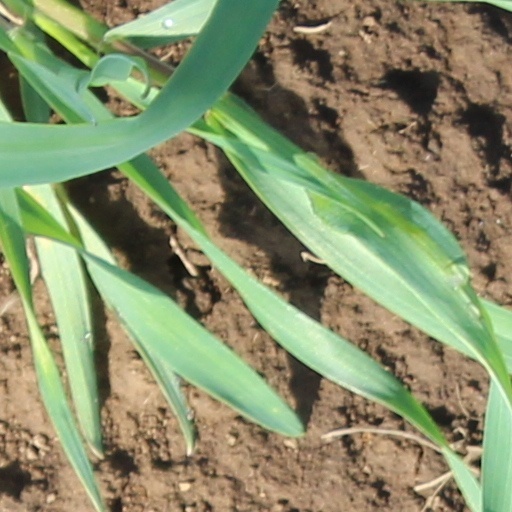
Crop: wheat